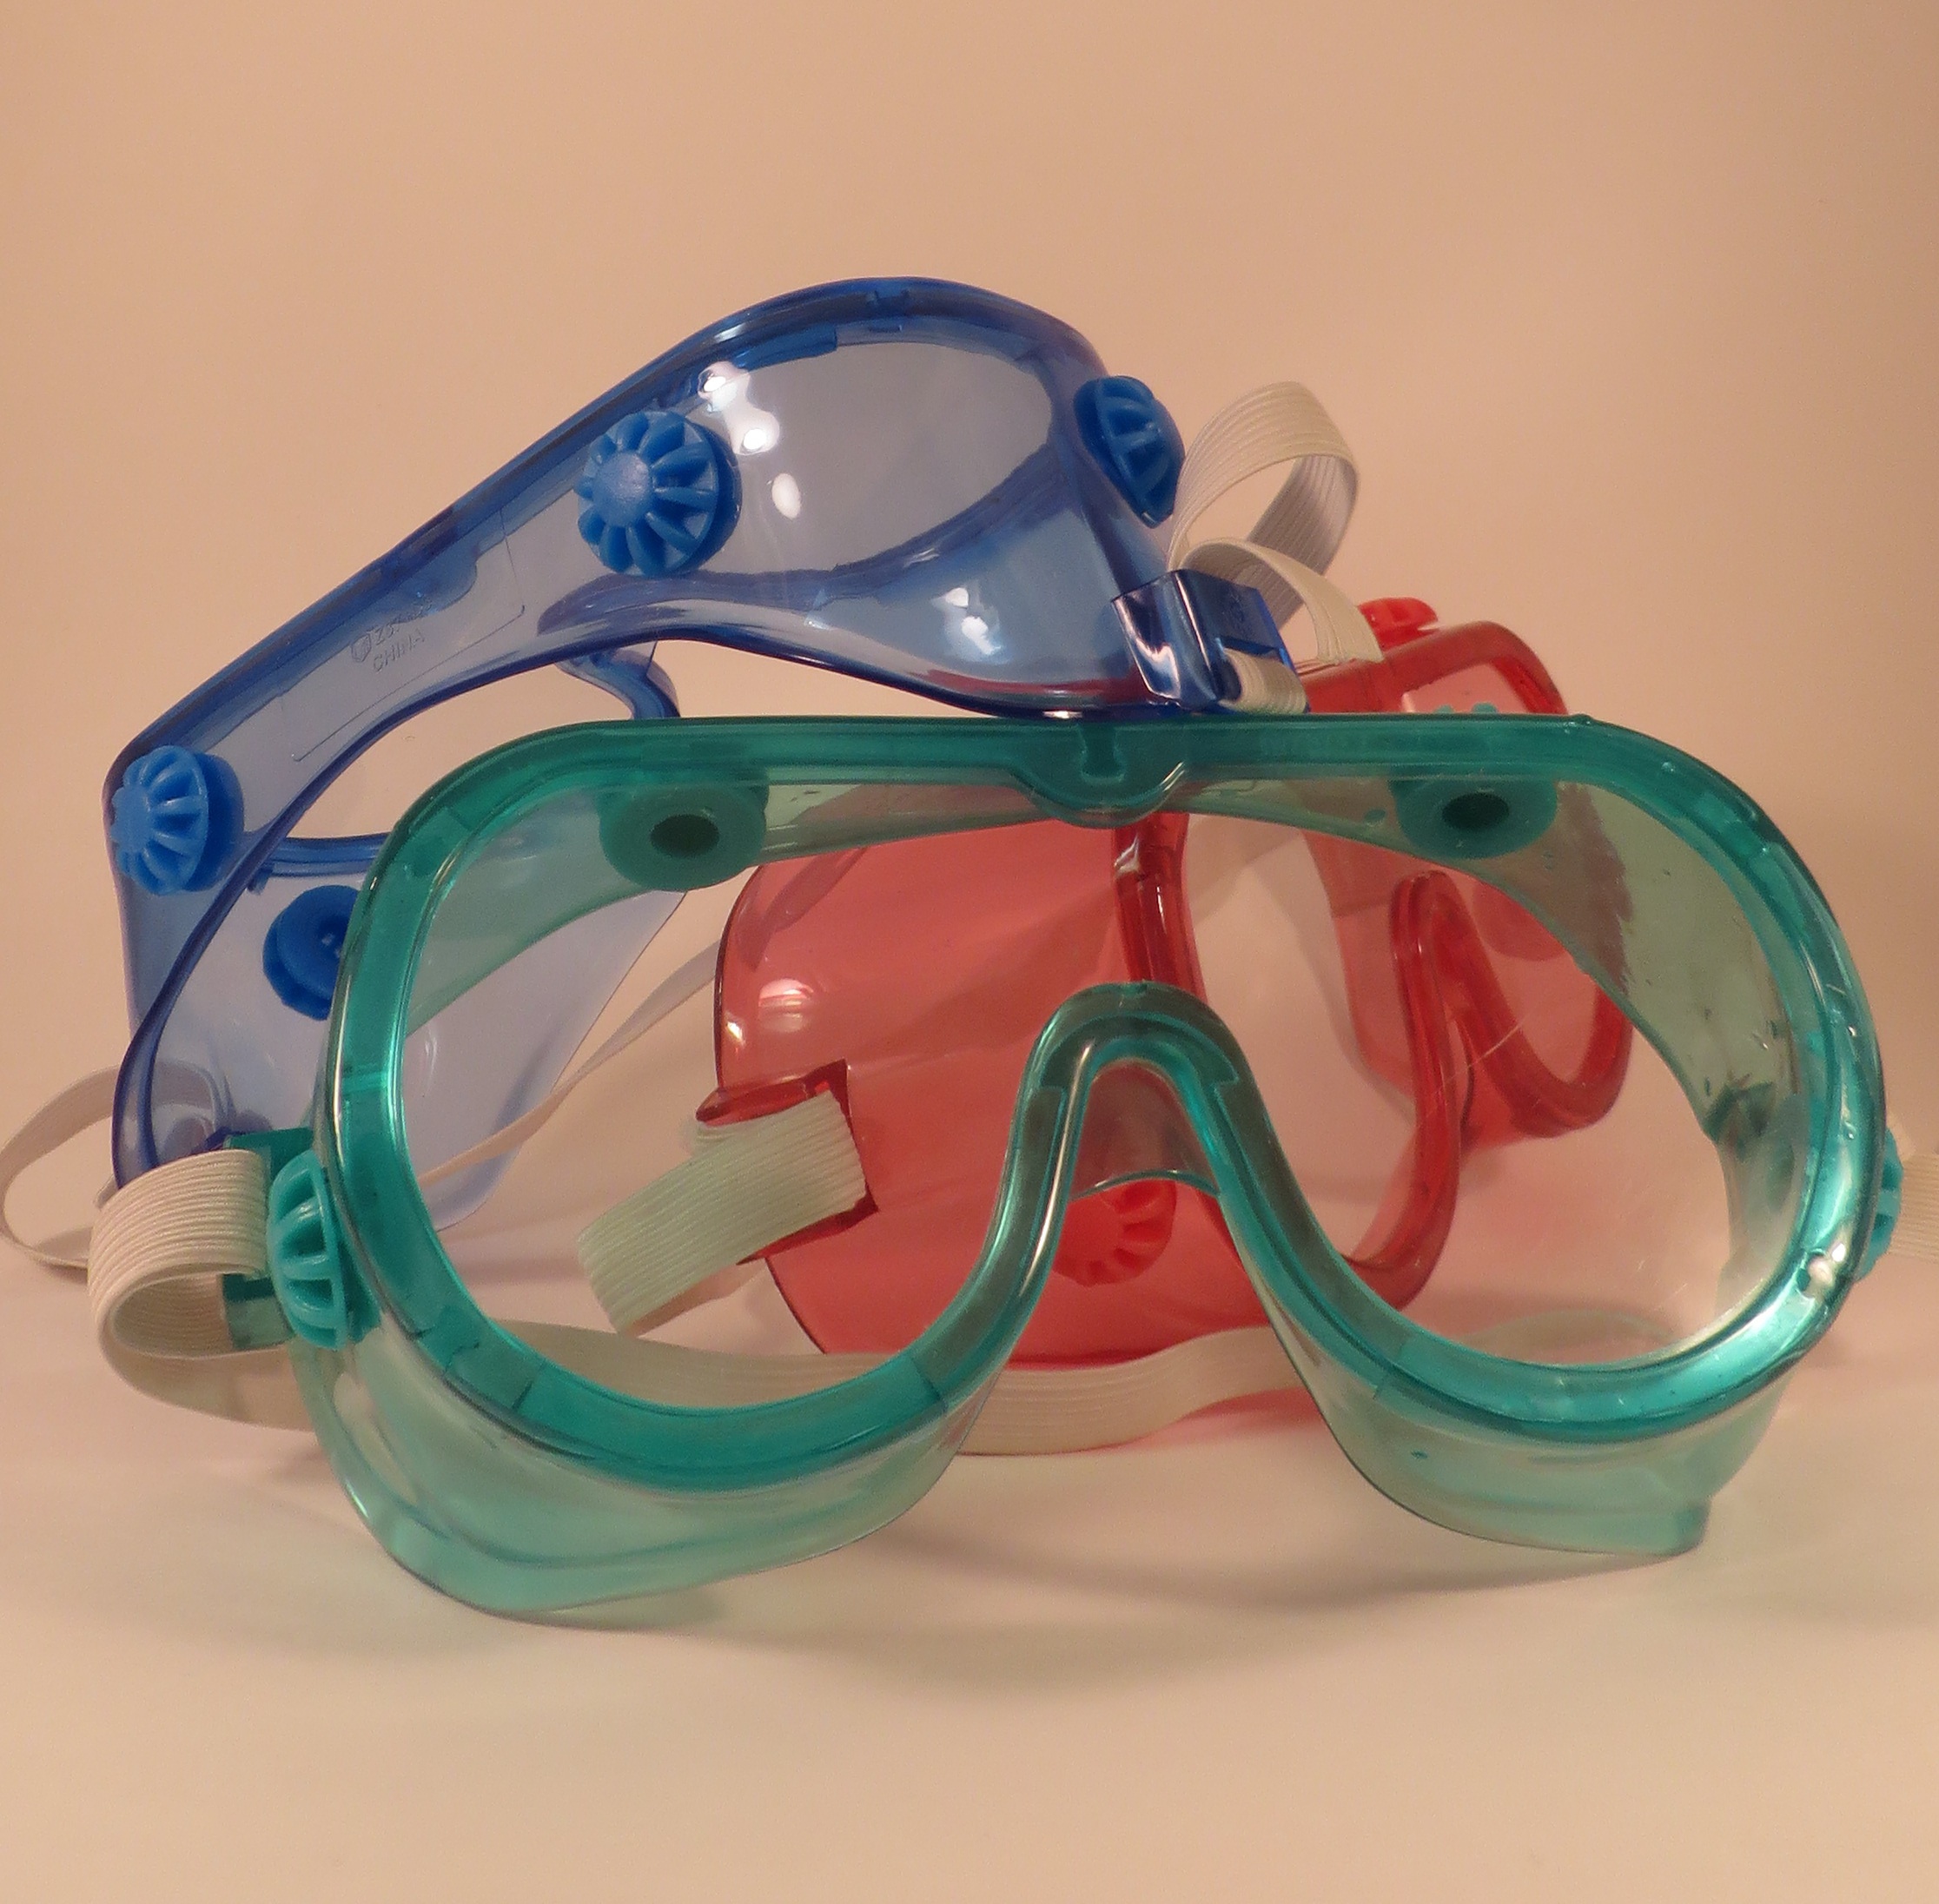
equipment, clothing, product, science, glasses, goggles, safety, eyewear, costume, diving mask, vision care, personal protective equipment, safety glasses